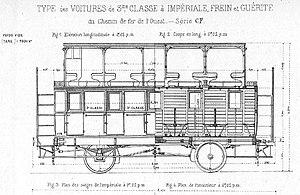
Dès 1855, pour faire face à l'augmentation du trafic de la région parisienne, en particulier des « trains ouvriers » à partir de la gare Saint-Lazare, la Compagnie des chemins de fer de l'Ouest met en service des voitures de banlieue B⁴C⁴ à deux essieux et deux étages comportant une impériale ouverte qui permettent d’augmenter le nombre de places. L'accès à l'impériale était particulièrement périlleux. Il se faisait par des escaliers extérieurs implantés en bout de caisse puis en longeant l'impériale par un passage non protégé par garde-corps.